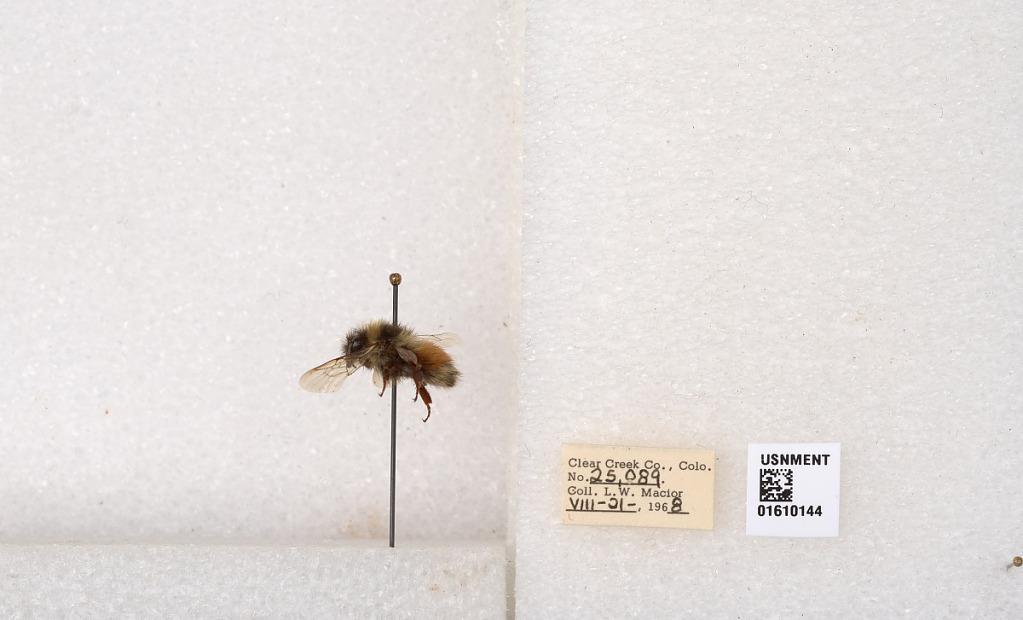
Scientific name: Bombus (Pyrobombus) sylvicola Kirby
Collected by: L. Macior
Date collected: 1968-8-21
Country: United States
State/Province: Colorado
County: Clear Creek
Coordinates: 39.6891, -105.644